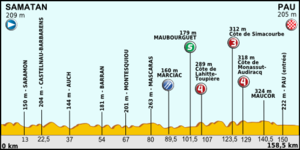
15. etape af Tour de France 2012
Profil for 15. etape
Femtende etape af Tour de France 2012 var en 158,5 km lang flad etape. Den blev kørt mandag den 16. juli fra Samatan til Pau.